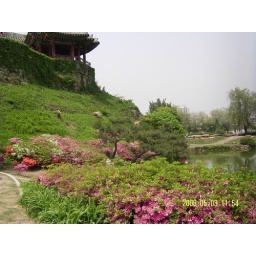
A scenic lake and garden as Suwon Noth Gate - in front of the fortres wall